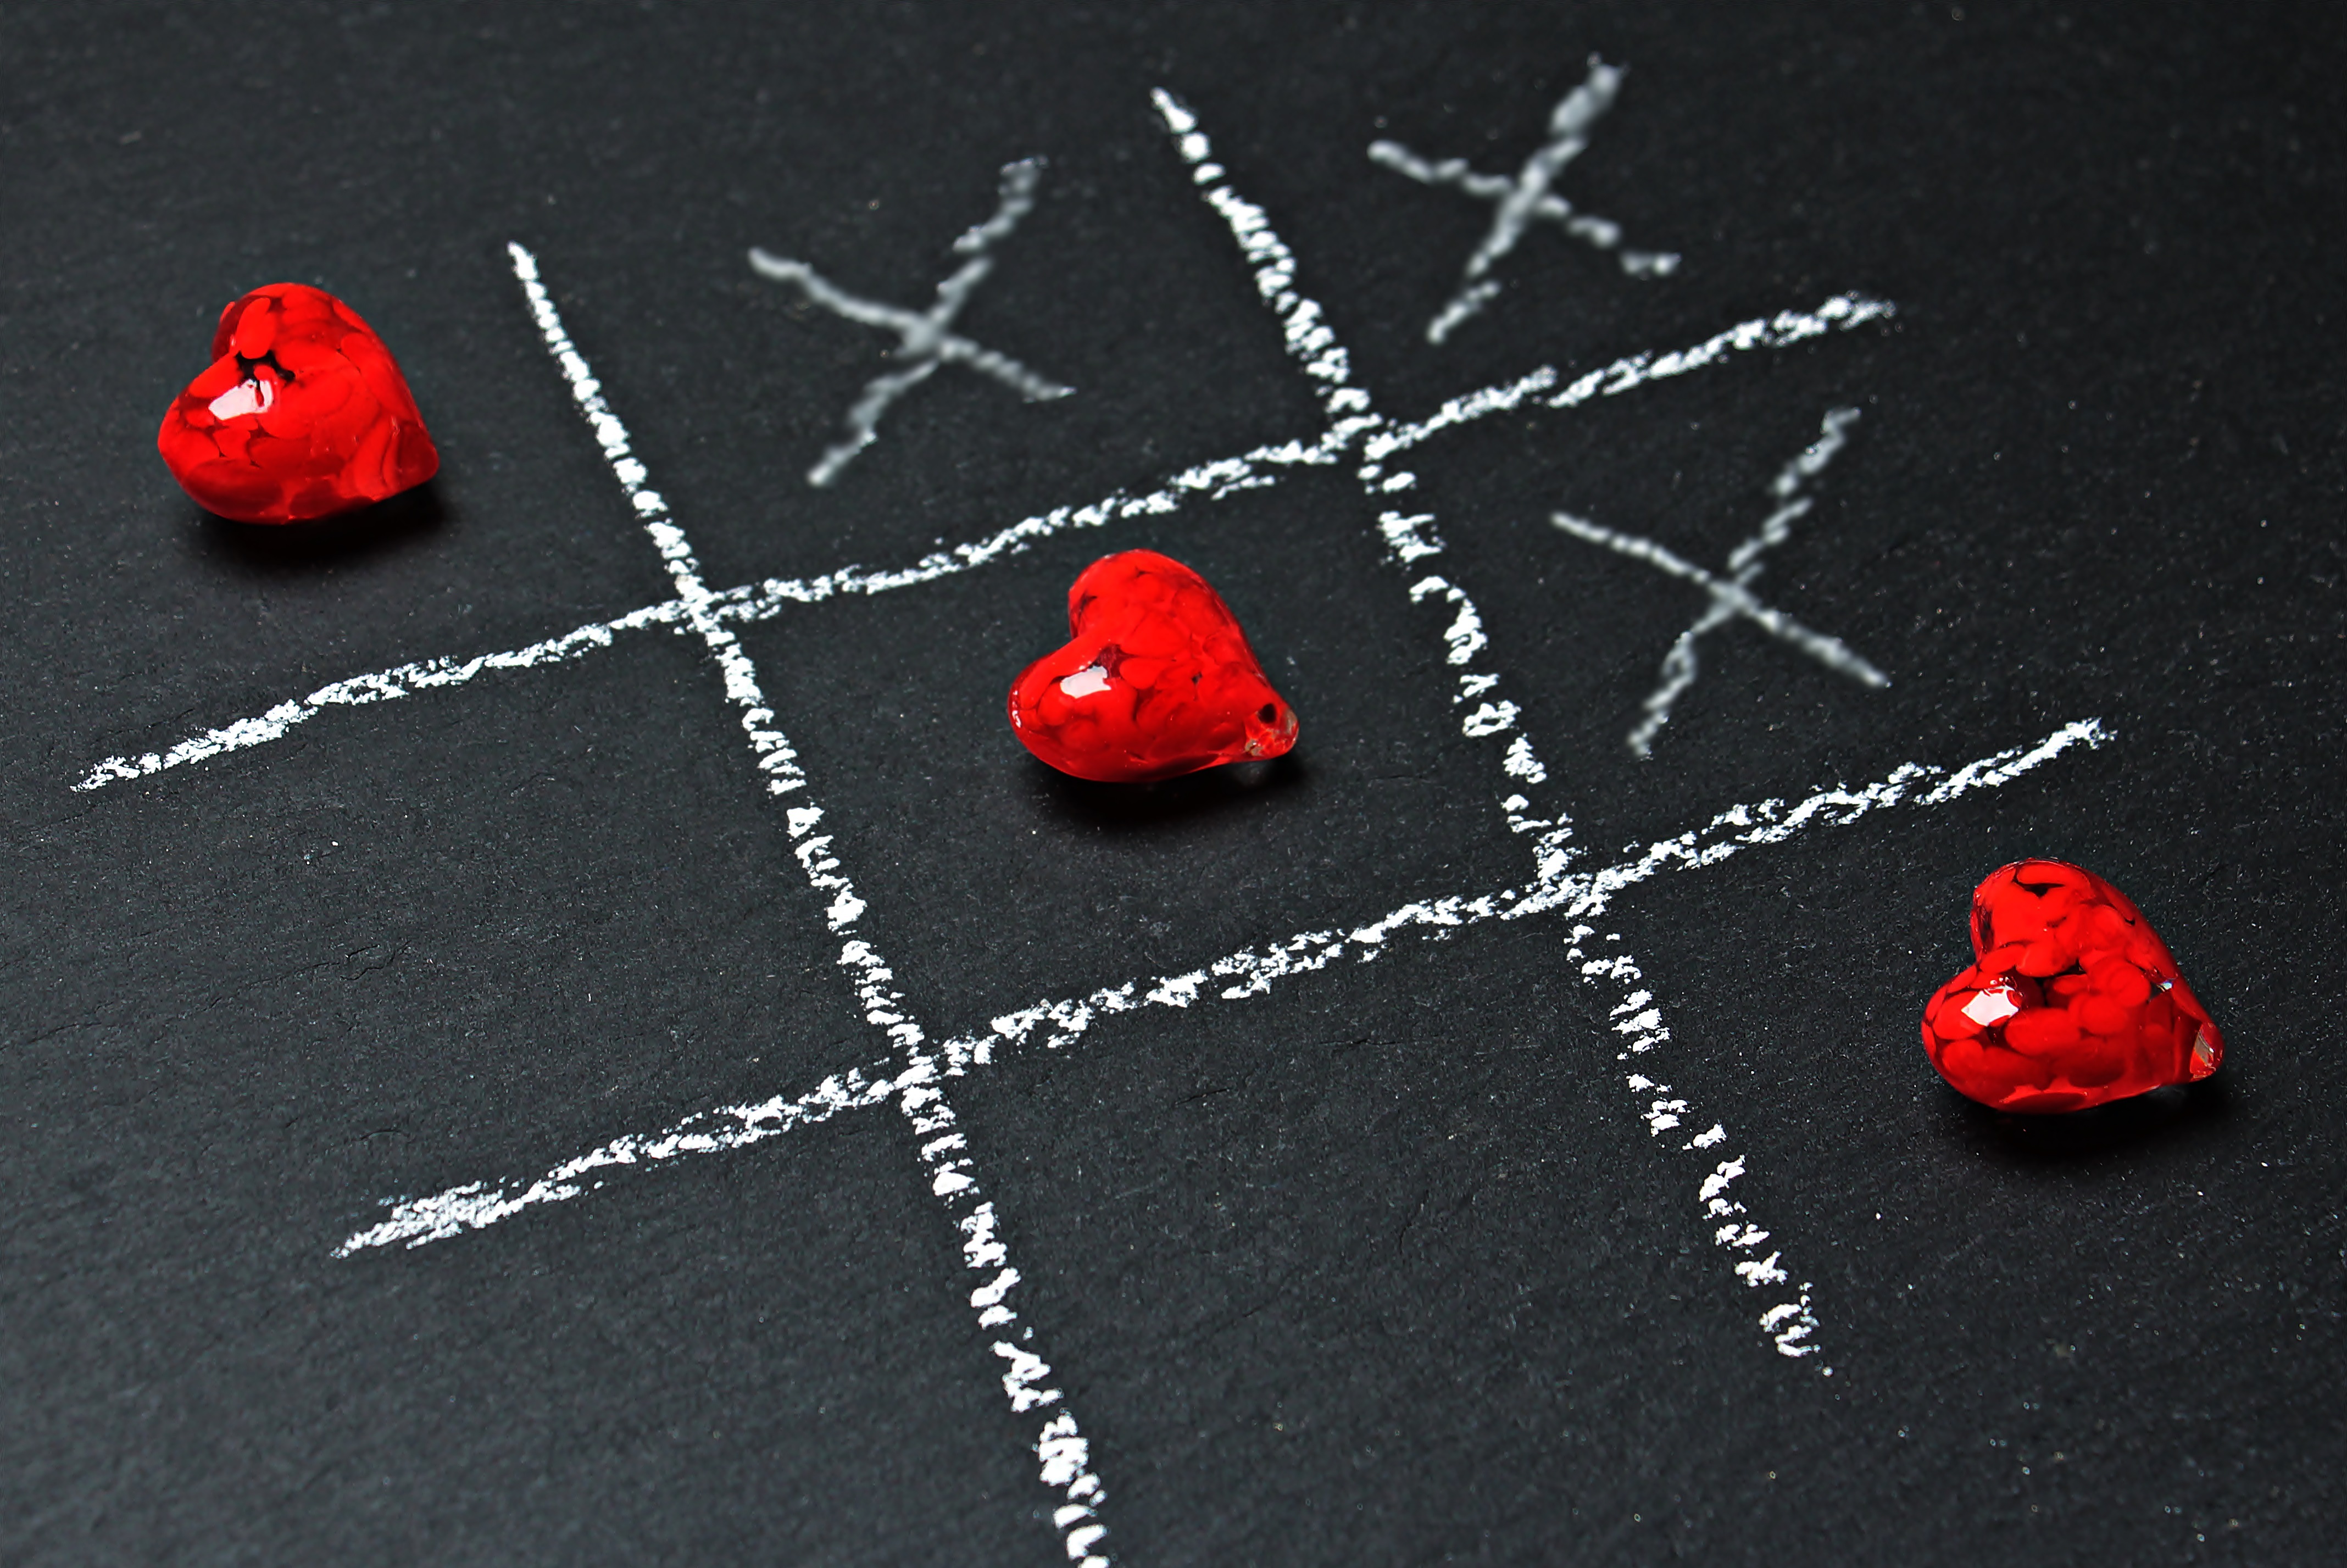
hand, play, number, love, heart, red, symbol, cross, together, background image, font, district, affection, background, happy, relationship, symbolism, postcard, welcome, center, organ, connection, connectedness, greeting, greeting card, emotion, feelings, tic tac toe, ankreuzen, strategy game, two people, two people strategy game, three wins, three wins game, dodelschach, love symbol, game running, heart wins, wins love, love triumphs, indoor games and sports